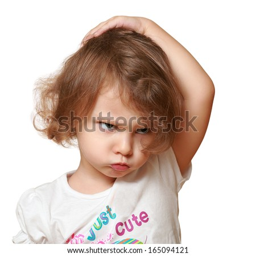
serious kid thinking about and holding head the hand with fun face isolated on white